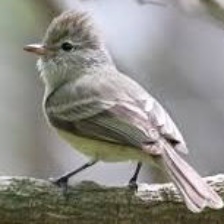
Species: NORTHERN BEARDLESS TYRANNULET
Scientific name: CAMPTOSTOMA IMBERBE